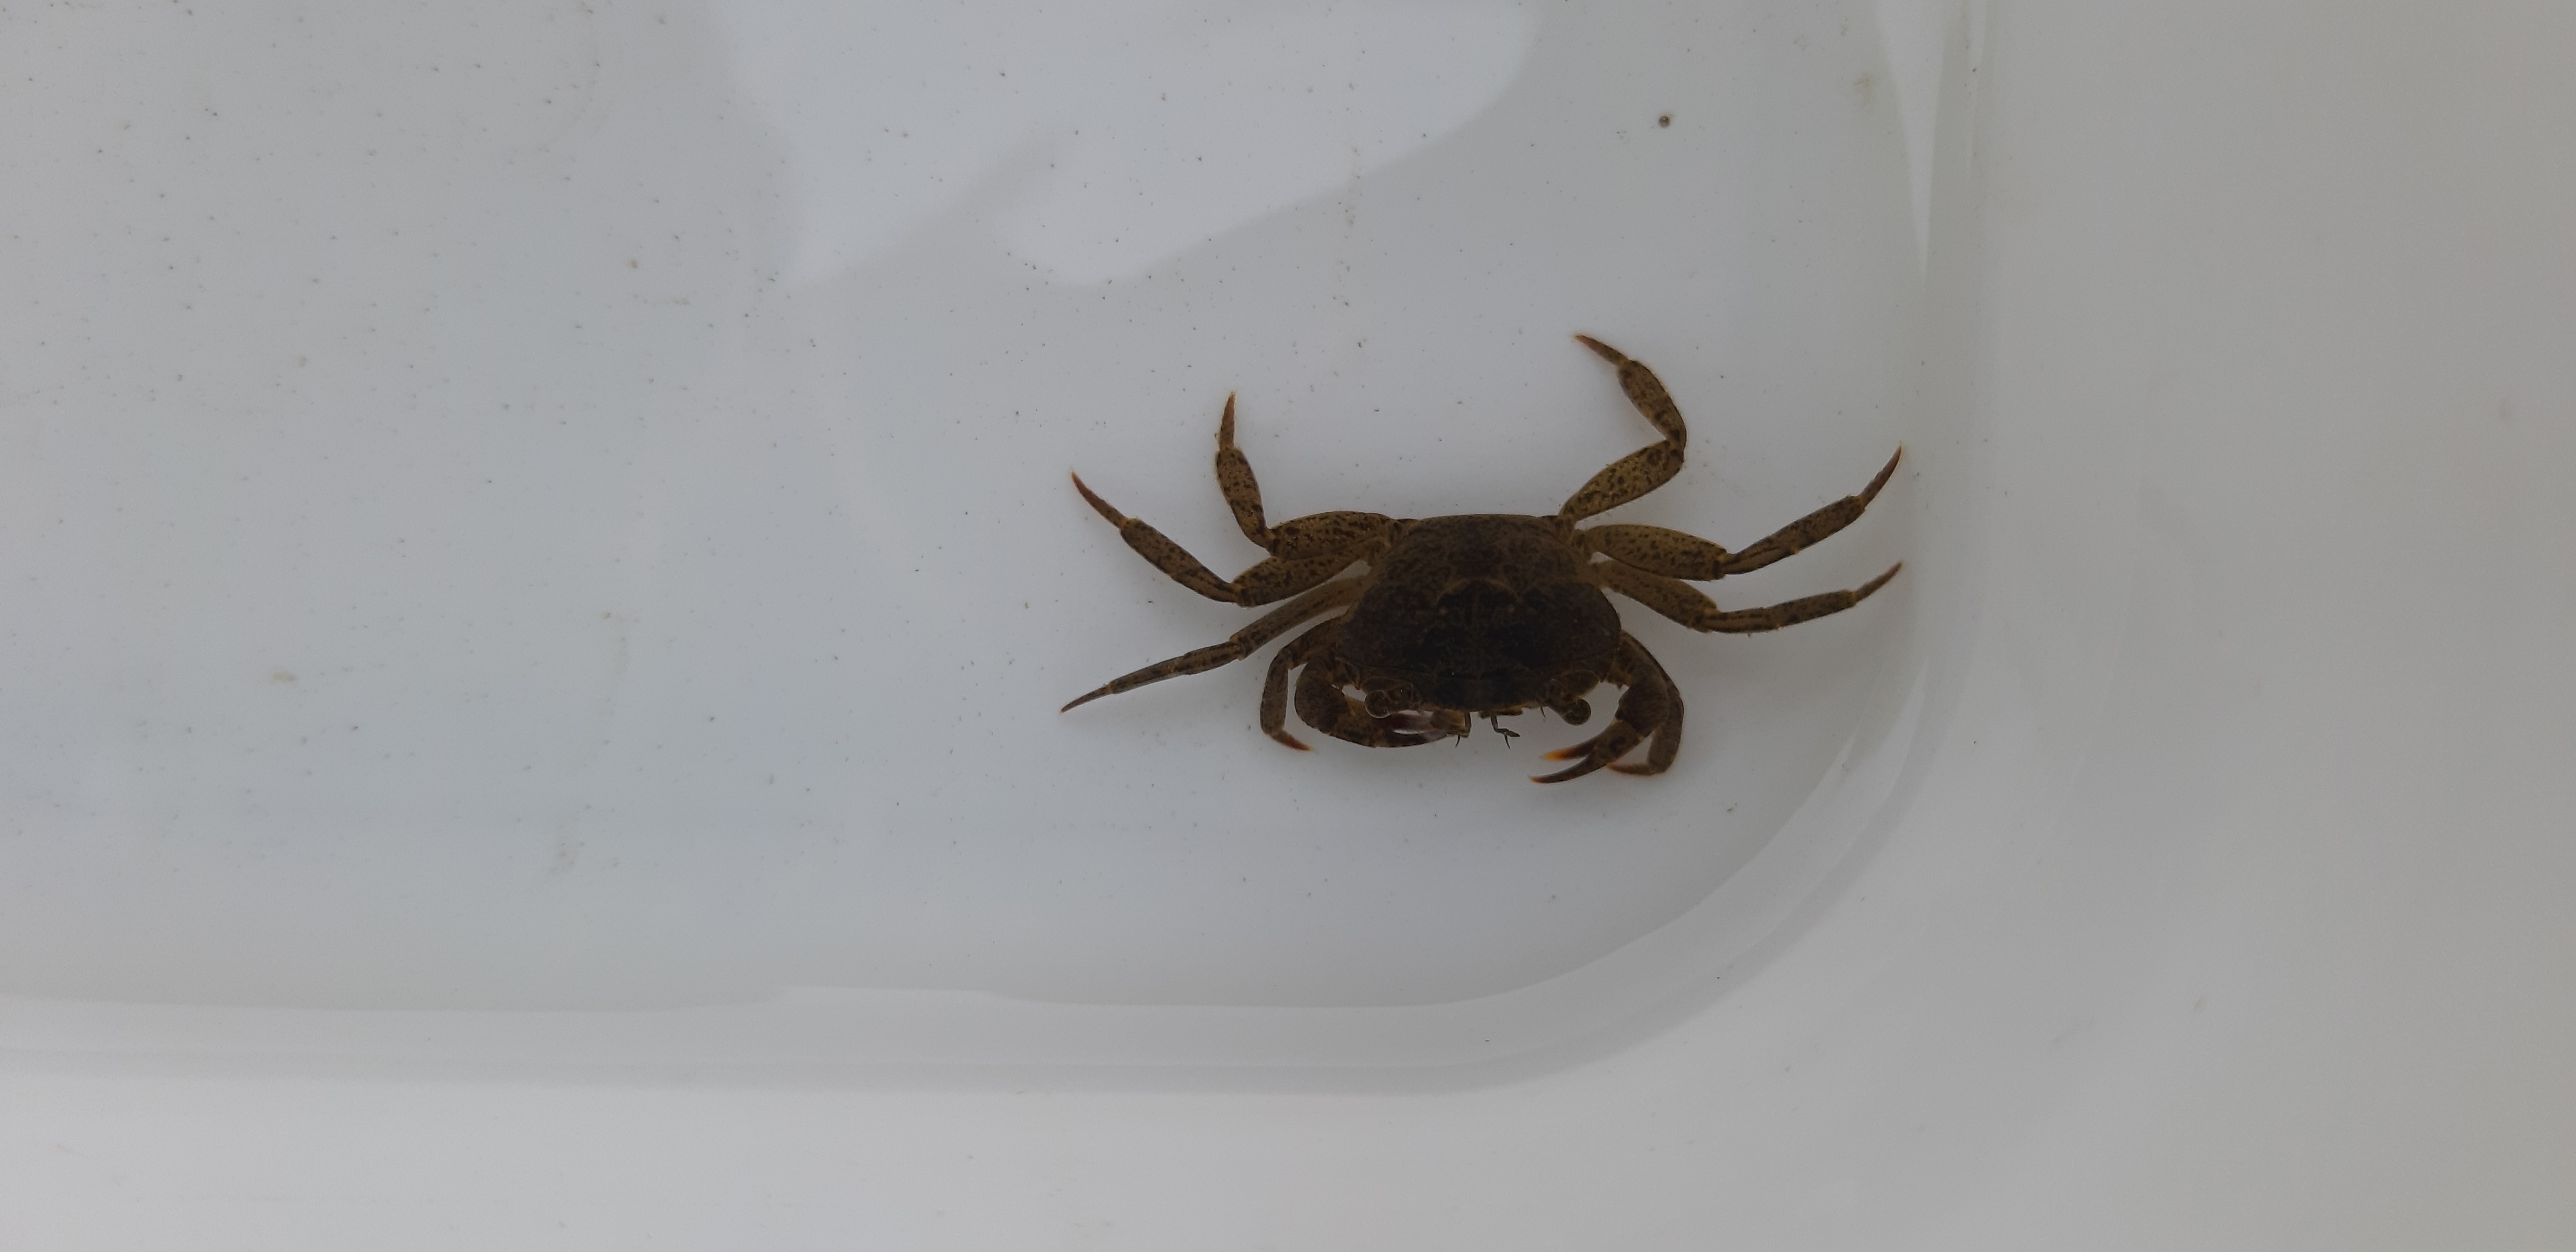
Macroinvertebrate group: crabs_and_shrimps